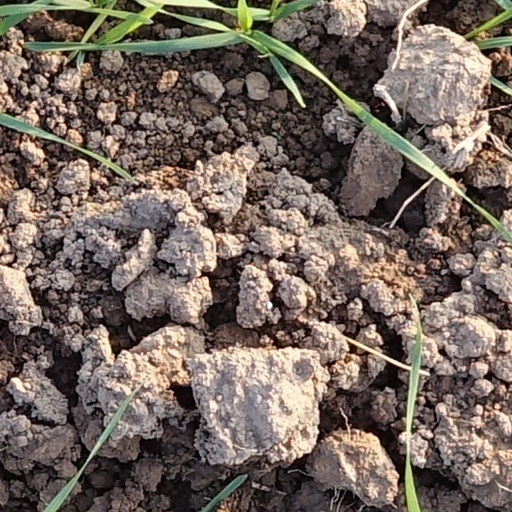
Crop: wheat